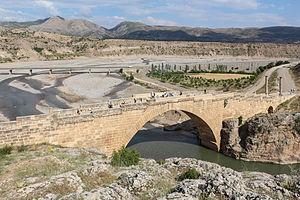
Pont de Septime Sévère, Turquie
Les ponts romains furent construits dans toutes les provinces romaines pour différents usages.